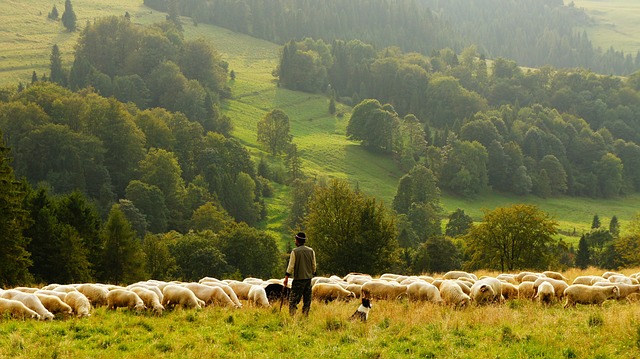
Label: pecora